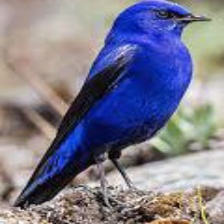
Species: GRANDALA
Scientific name: GRANDALA COELICOLOR